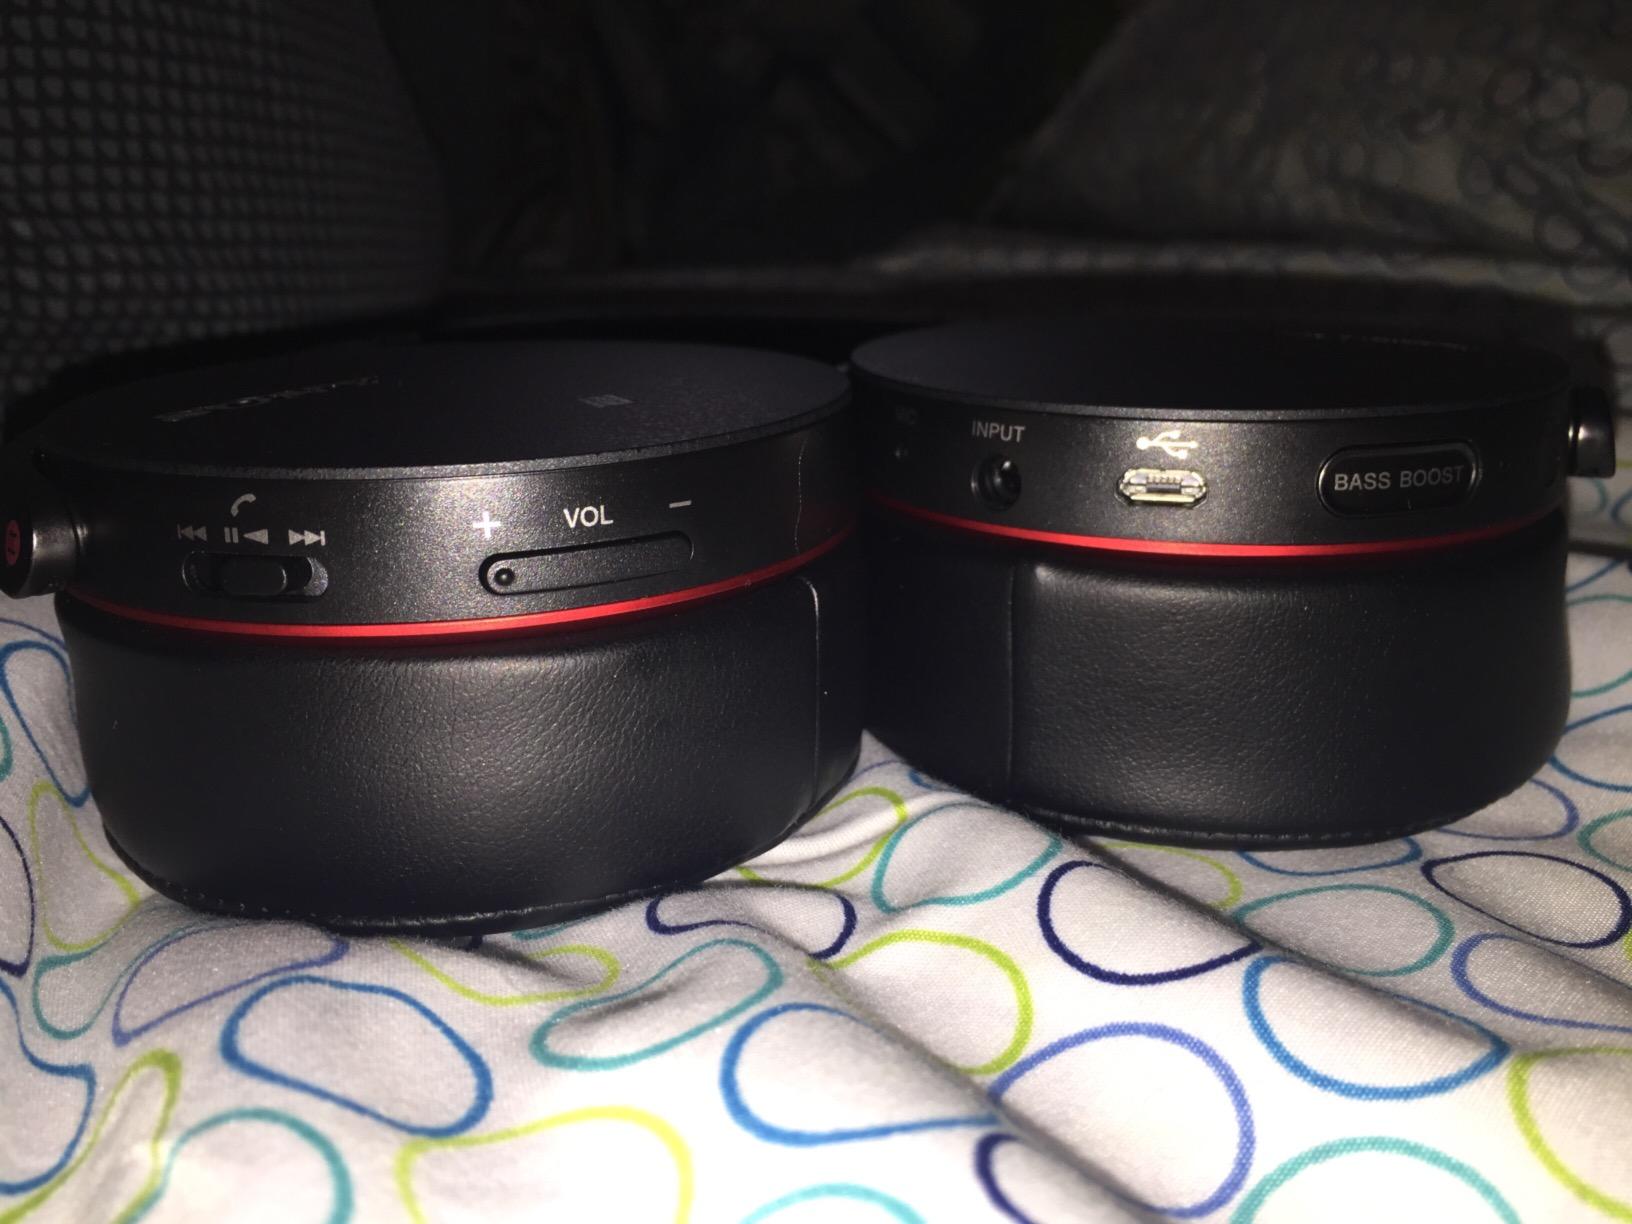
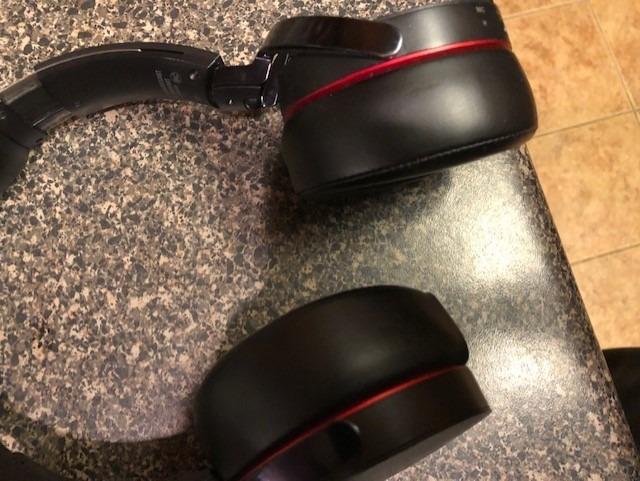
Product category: headphones
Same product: yes